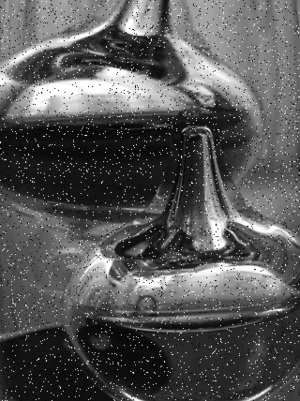
Le bruit poivre et sel également appelé bruit impulsionnel est une altération aléatoire que subit une image numérique, faisant passer l'intensité de certains pixels à la valeur minimum ou maximum de la plage dynamique du pixel, respectivement 0 et 255 dans le cas d'une image numérique codée en 8-bits. Cela se traduit dans le cas d'une photo numérique par l'apparition de pixels noirs et blancs comme le montre la figure ci-contre, d’où l’appellation bruit poivre et sel du bruit.
Dans une image numérique on appelle bruit numérique toute fluctuation parasite ou dégradation que subit l'image de l'instant de son acquisition jusqu'à son enregistrement. Le bruit numérique est une notion générale à tout type d'image numérique, et ce quel que soit le type du capteur à l'origine de son acquisition. Les sources de bruit numérique sont multiples, certaines sont physiques liées à la qualité de l’éclairage, de la scène, la température du capteur, la stabilité du capteur de l'image durant l'acquisition, d'autres apparaissent durant la numérisation de l'information.